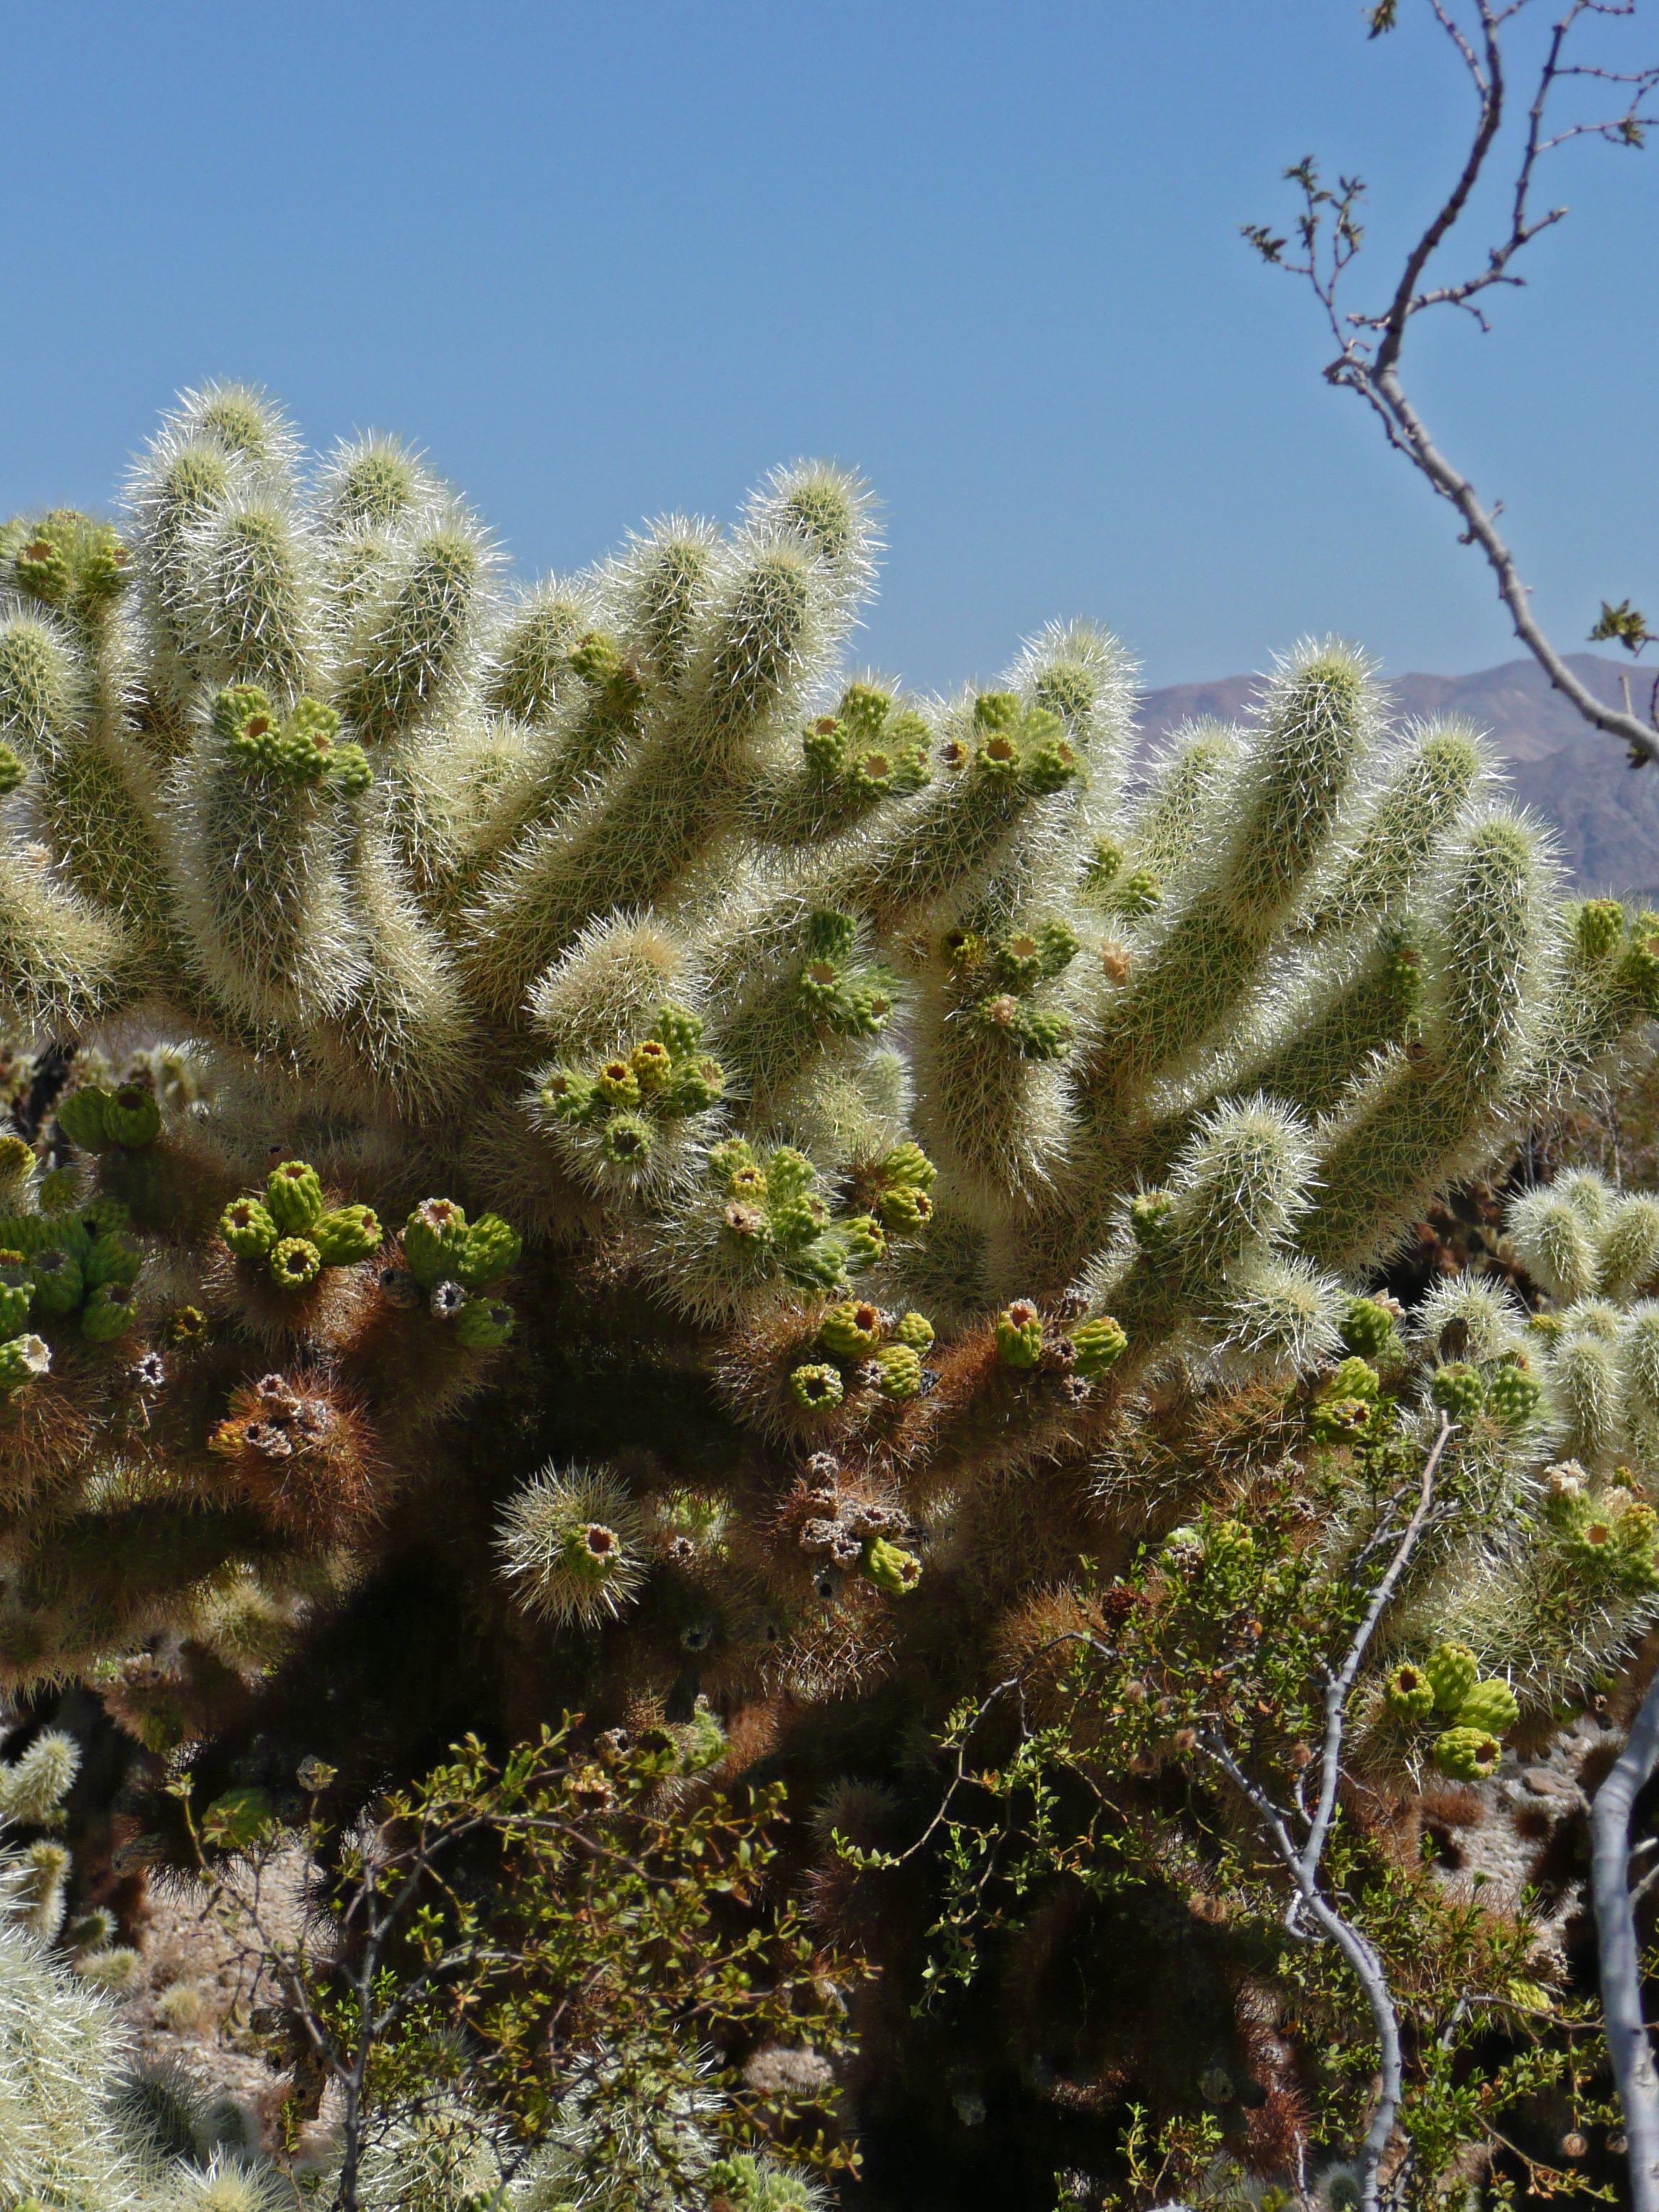
landscape, tree, nature, cactus, plant, flower, dry, scenery, usa, botany, garden, flora, california, coral, vegetation, shrub, hot, tourist attraction, joshua, ecosystem, joshua tree, joshua tree national park, flowering plant, woody plant, land plant